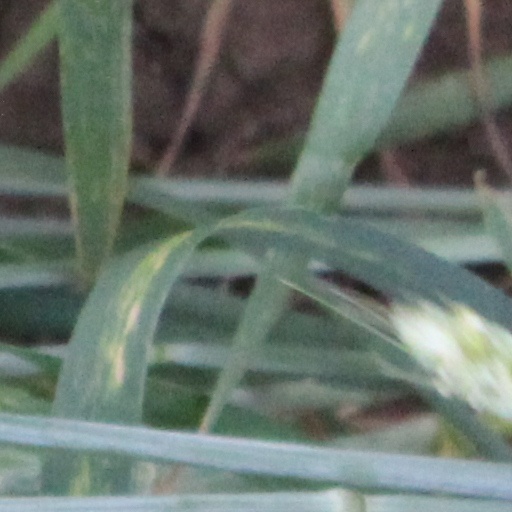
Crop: wheat